Peony

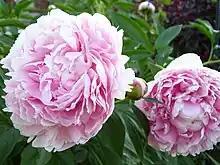
"Paeonia" 'Sarah Bernhardt'

Ancient Chinese texts mention the peony was used for flavoring food. Peonies have been used and cultivated in China since early history. Ornamental cultivars were created from plants cultivated for medicine in China as of the sixth and seventh century. Peonies became particularly popular during the Tang dynasty, when they were grown in the imperial gardens. In the tenth century the cultivation of peonies spread through China, and the seat of the Song dynasty, Luoyang, was the centre for its cultivation, a position it still holds today.